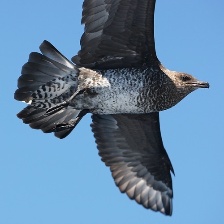
Species: POMARINE JAEGER
Scientific name: STERCORARIUS POMARINUS